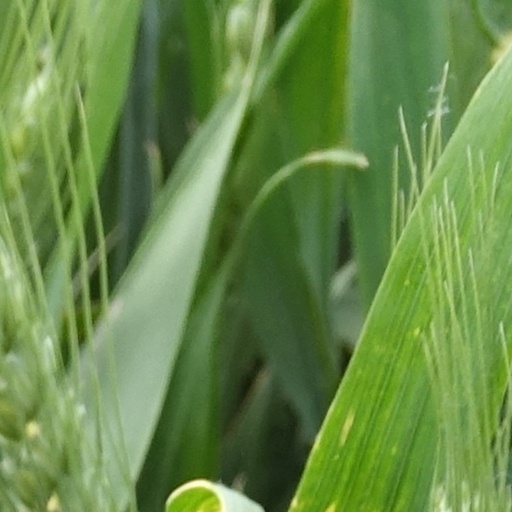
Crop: wheat